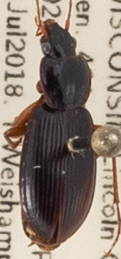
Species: Synuchus impunctatus
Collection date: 2018-07-31
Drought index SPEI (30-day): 0.128
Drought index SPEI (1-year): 0.114
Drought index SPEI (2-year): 1.69